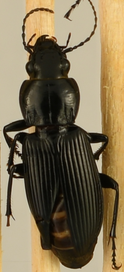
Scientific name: Pterostichus melanarius
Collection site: Woodworth Site (WOOD), plot WOOD_023